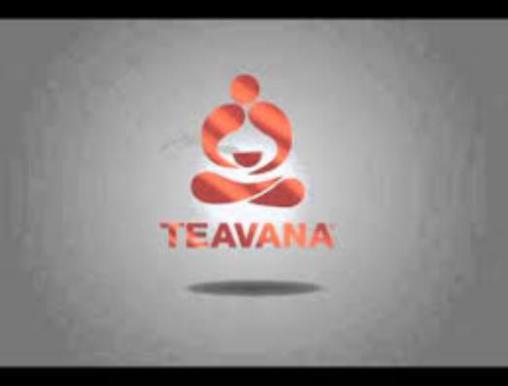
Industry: Food